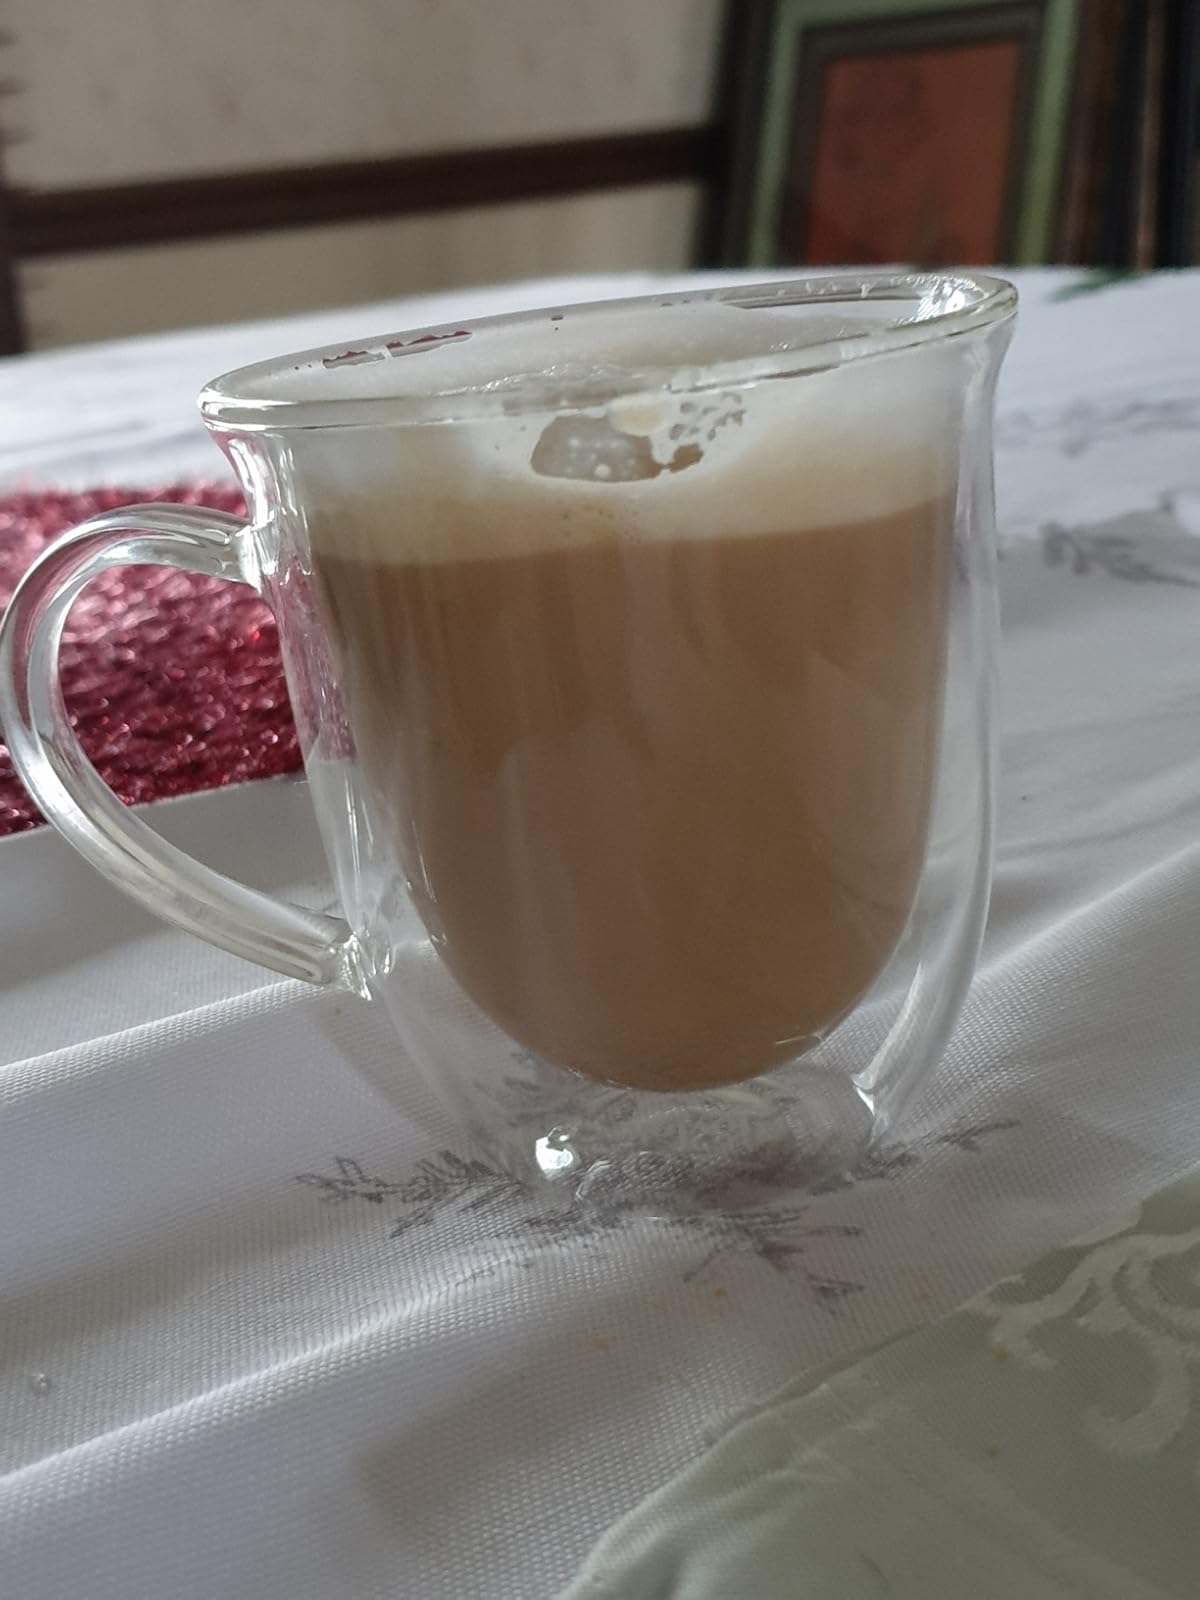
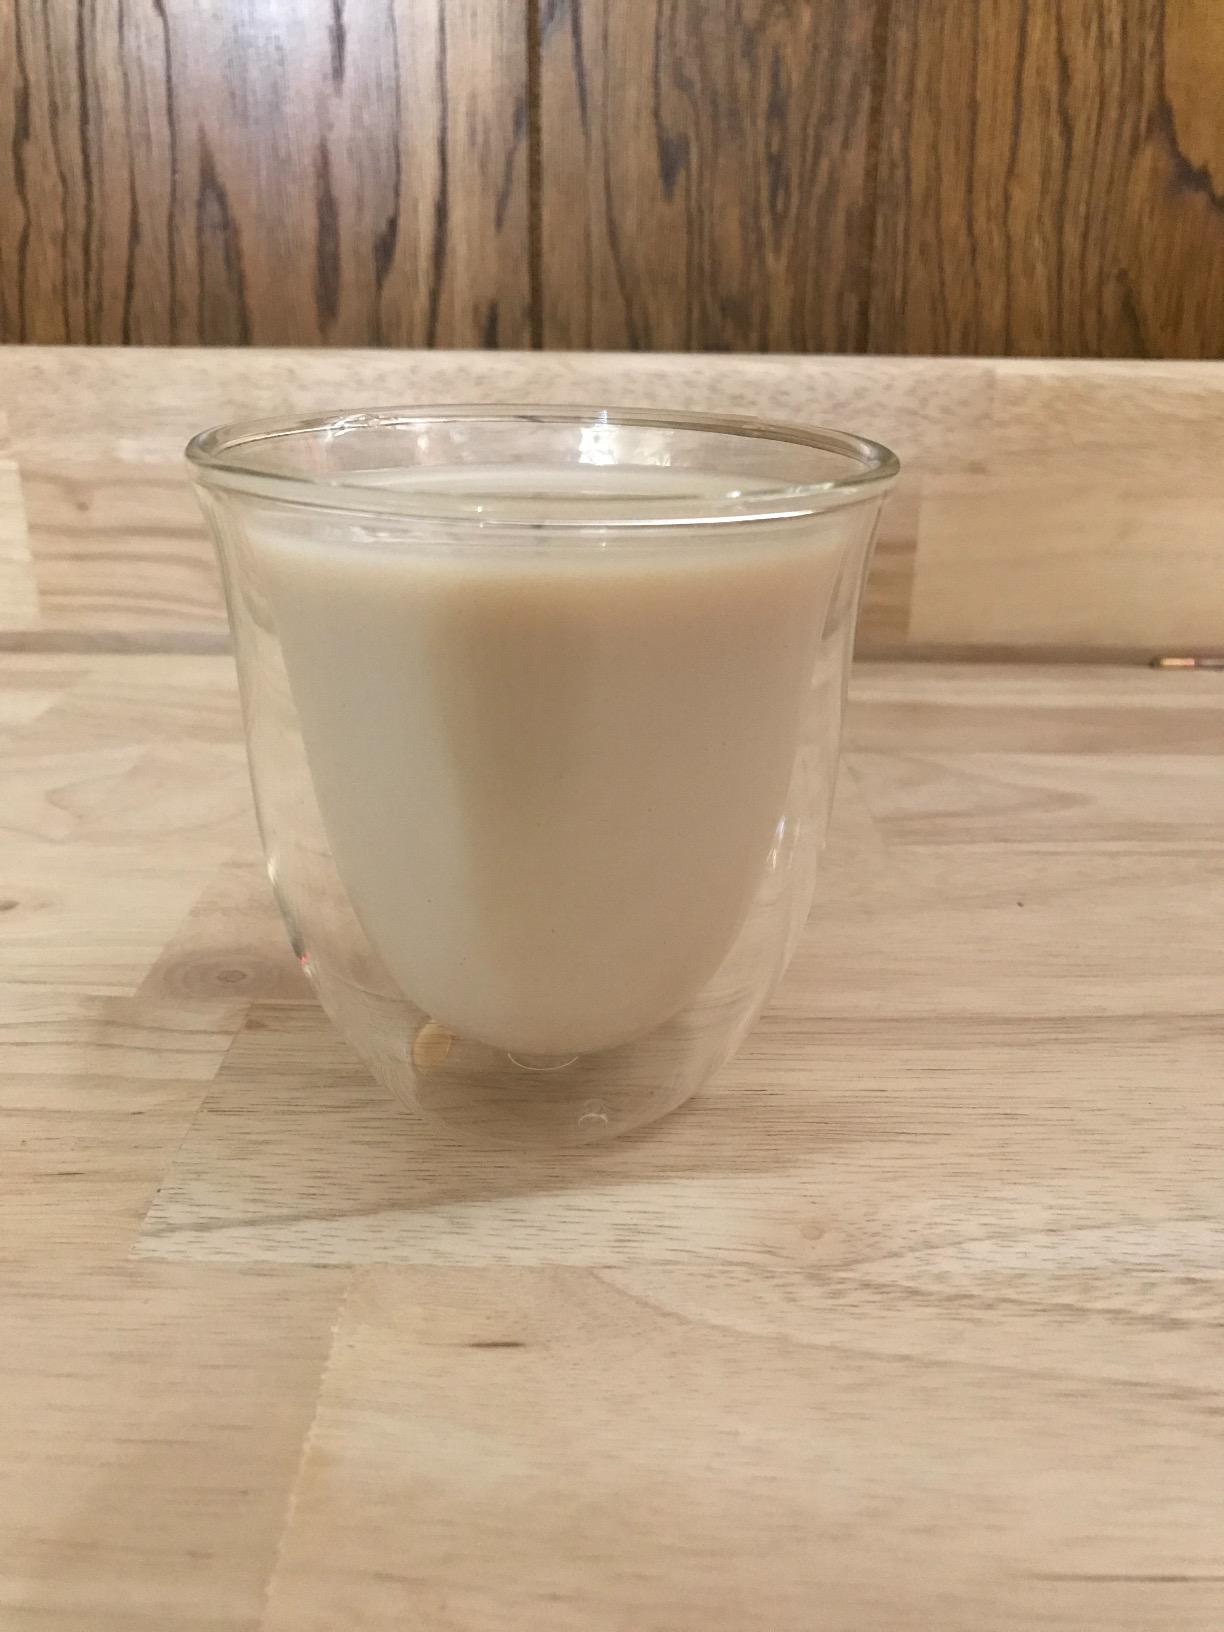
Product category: items_mug
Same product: no